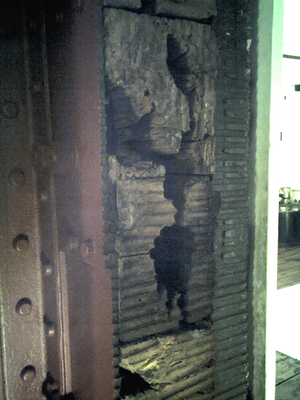
HMS Warrior (1860) / Galleri
HMS Warrior var det første britiske panserskib og blev bygget som svar på det første panserskib La Gloire, der blev søsat samme år som Warrior blev bestilt.